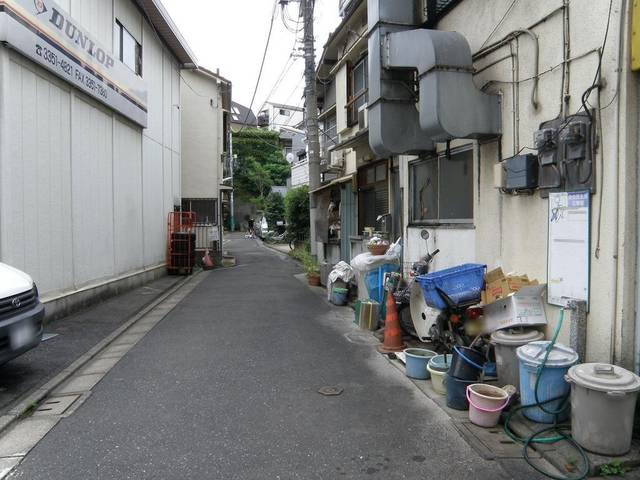
Region: Japan
Coordinates: 35.685, 139.725